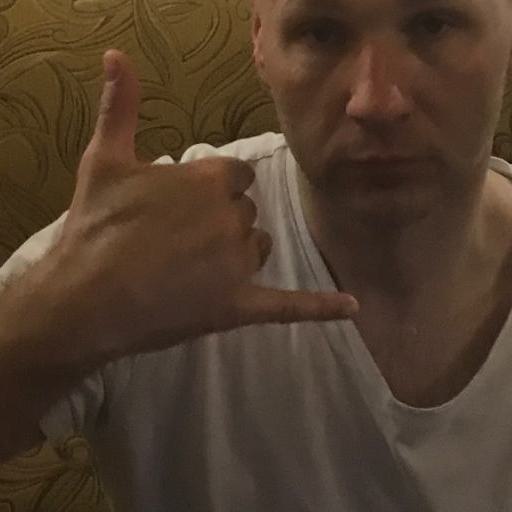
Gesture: call